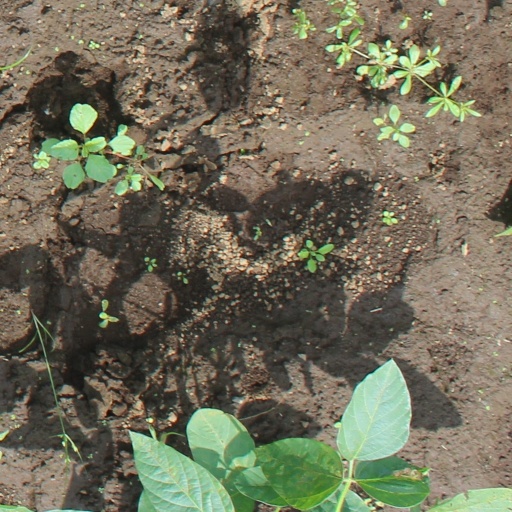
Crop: soybean